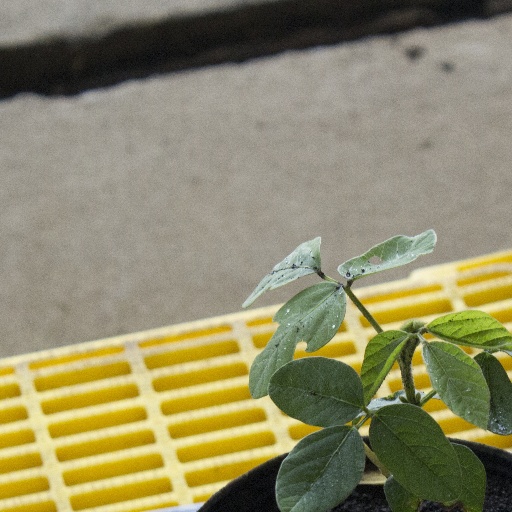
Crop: soybean